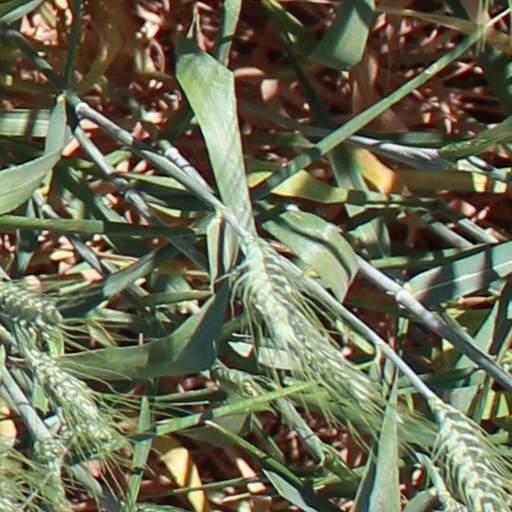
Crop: wheat